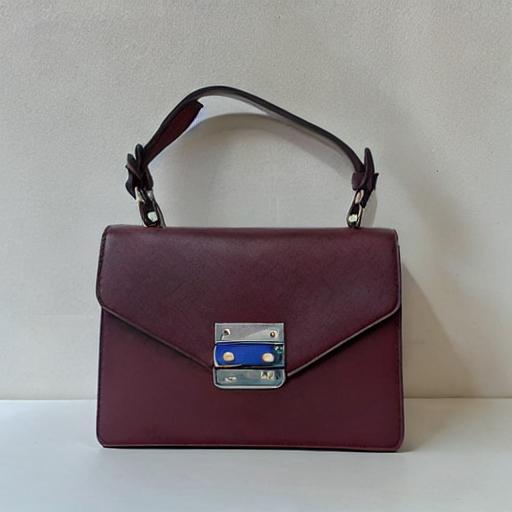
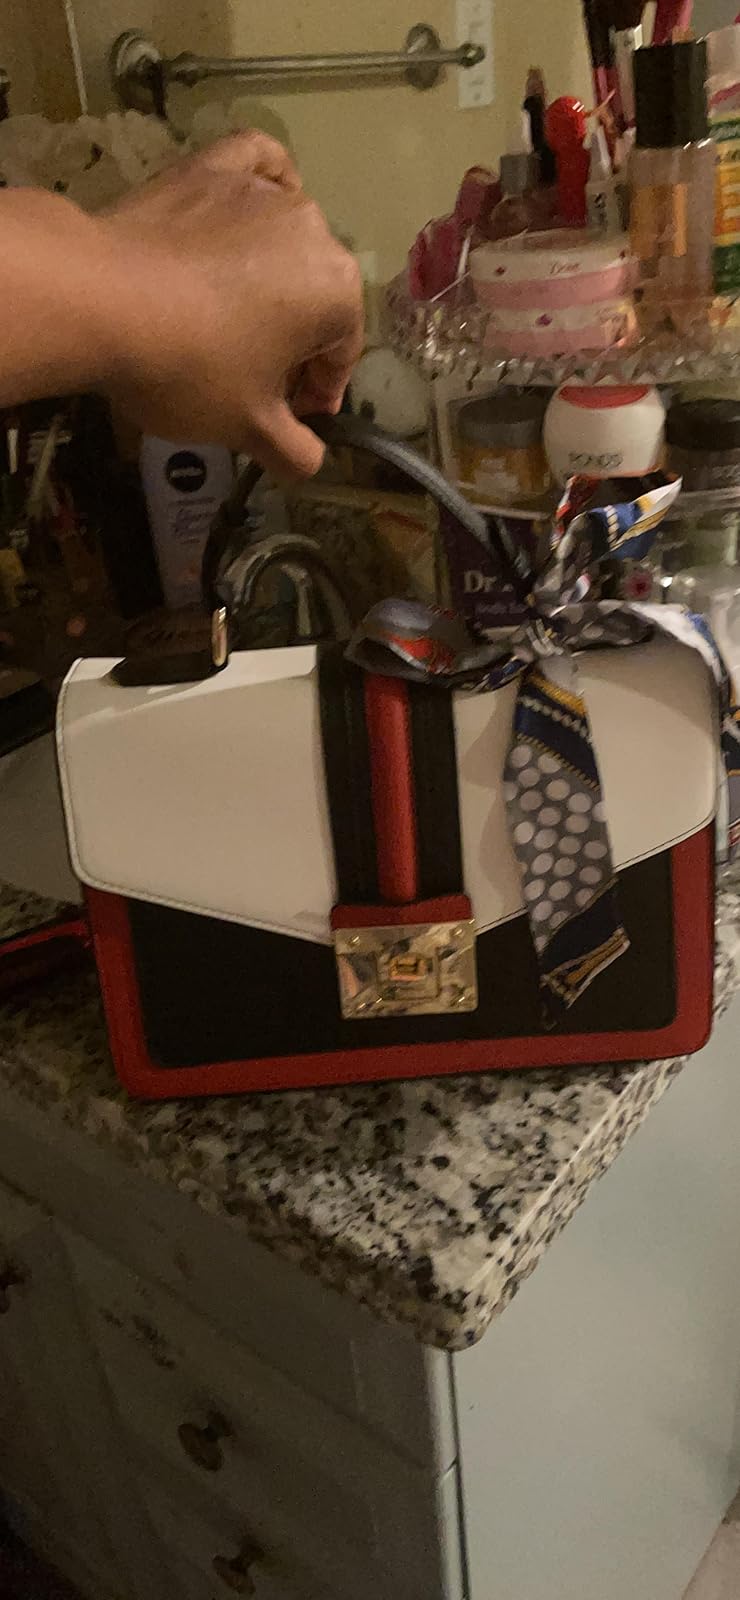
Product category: accessories_handbag
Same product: no